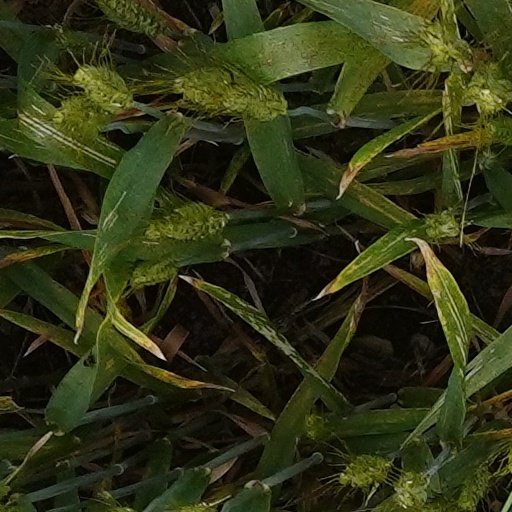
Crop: wheat